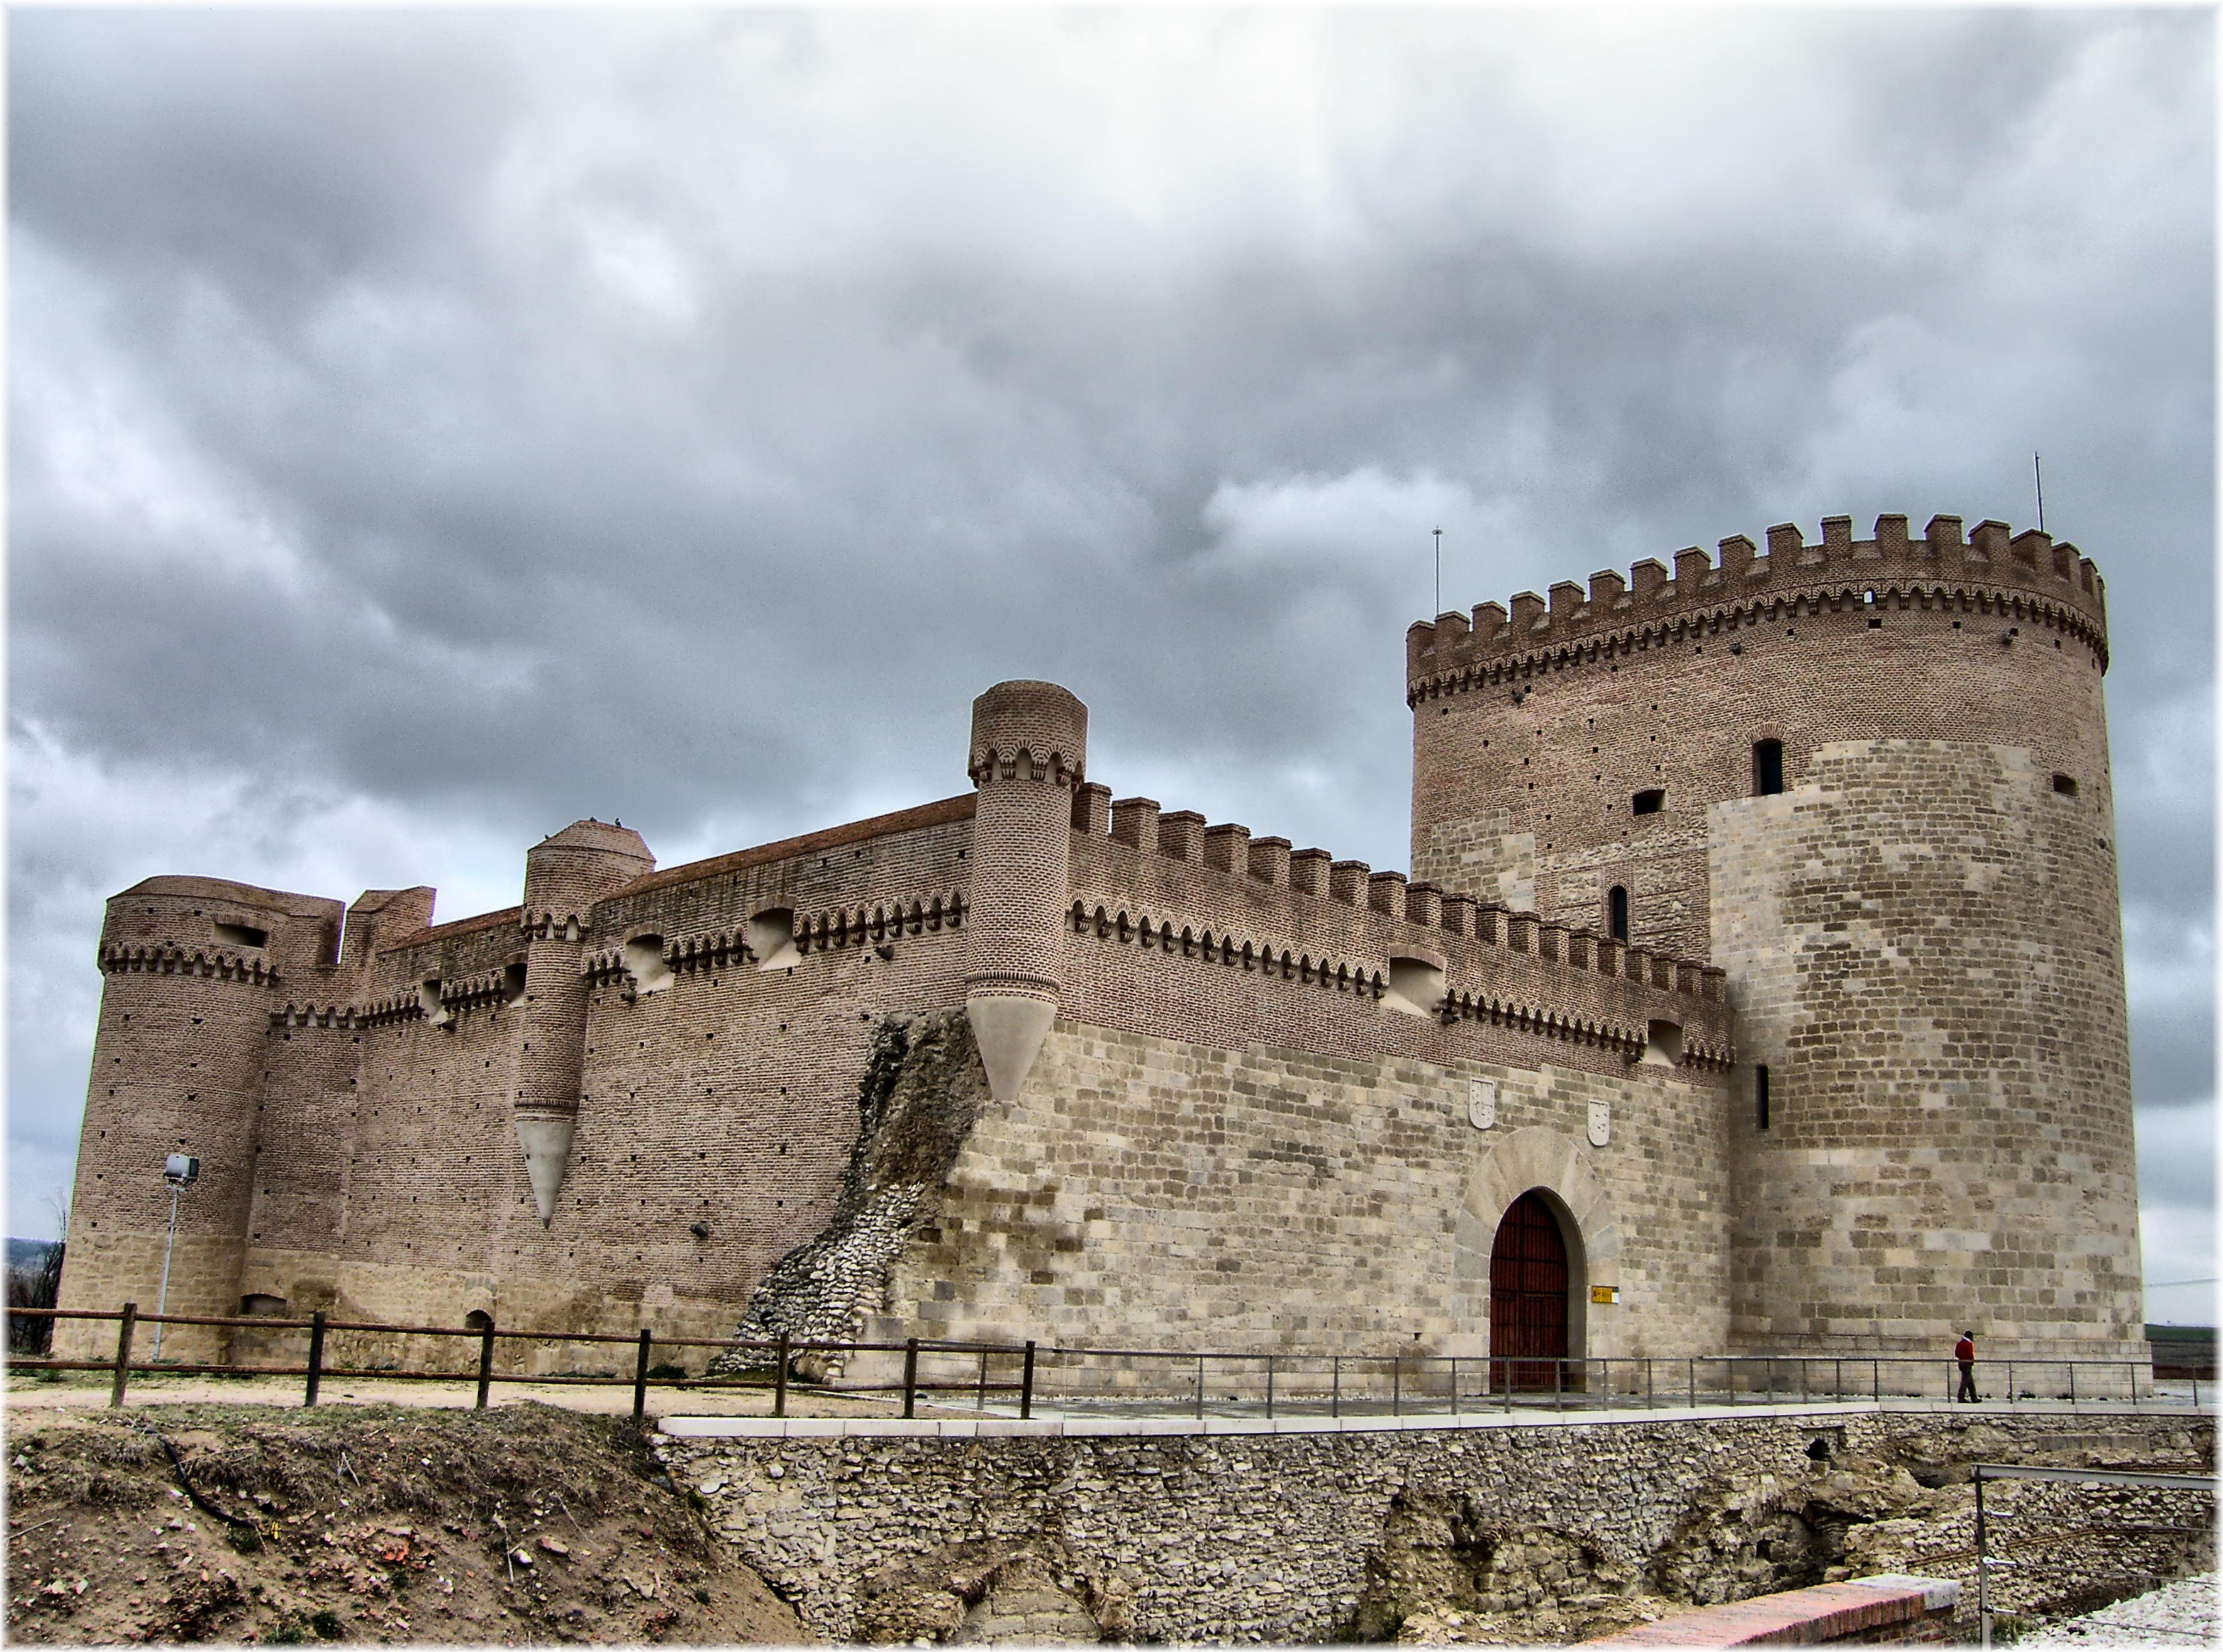
building, chateau, wall, europe, castle, fortification, spain, ruins, monastery, arquitectura, europa, castillo, piedra, history, edificios, pedra, espana, castelo, castillaleon, avila, arevalo, ancient history